Fleet Air Arm

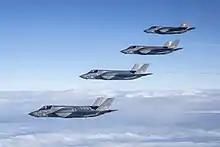
The Fleet Air Arm operates the F-35B from the "Queen Elizabeth"-class aircraft carriers.

In 2000 the Sea Harrier force was merged with the RAF's Harrier GR7 fleet to form Joint Force Harrier. The Fleet Air Arm began withdrawing the Sea Harrier from service in 2004 with the disbandment of 800 NAS. 801 NAS disbanded on 28 March 2006 at RNAS Yeovilton (HMS "Heron"). 800 and 801 NAS were then combined to form the Naval Strike Wing, flying ex-RAF Harrier GR7 and GR9s. On 1 April 2010, NSW reverted to the identity of 800 Naval Air Squadron. The Harrier GR7 and GR9 retired from service in December 2010 following the Strategic Defence and Security Review 2010.